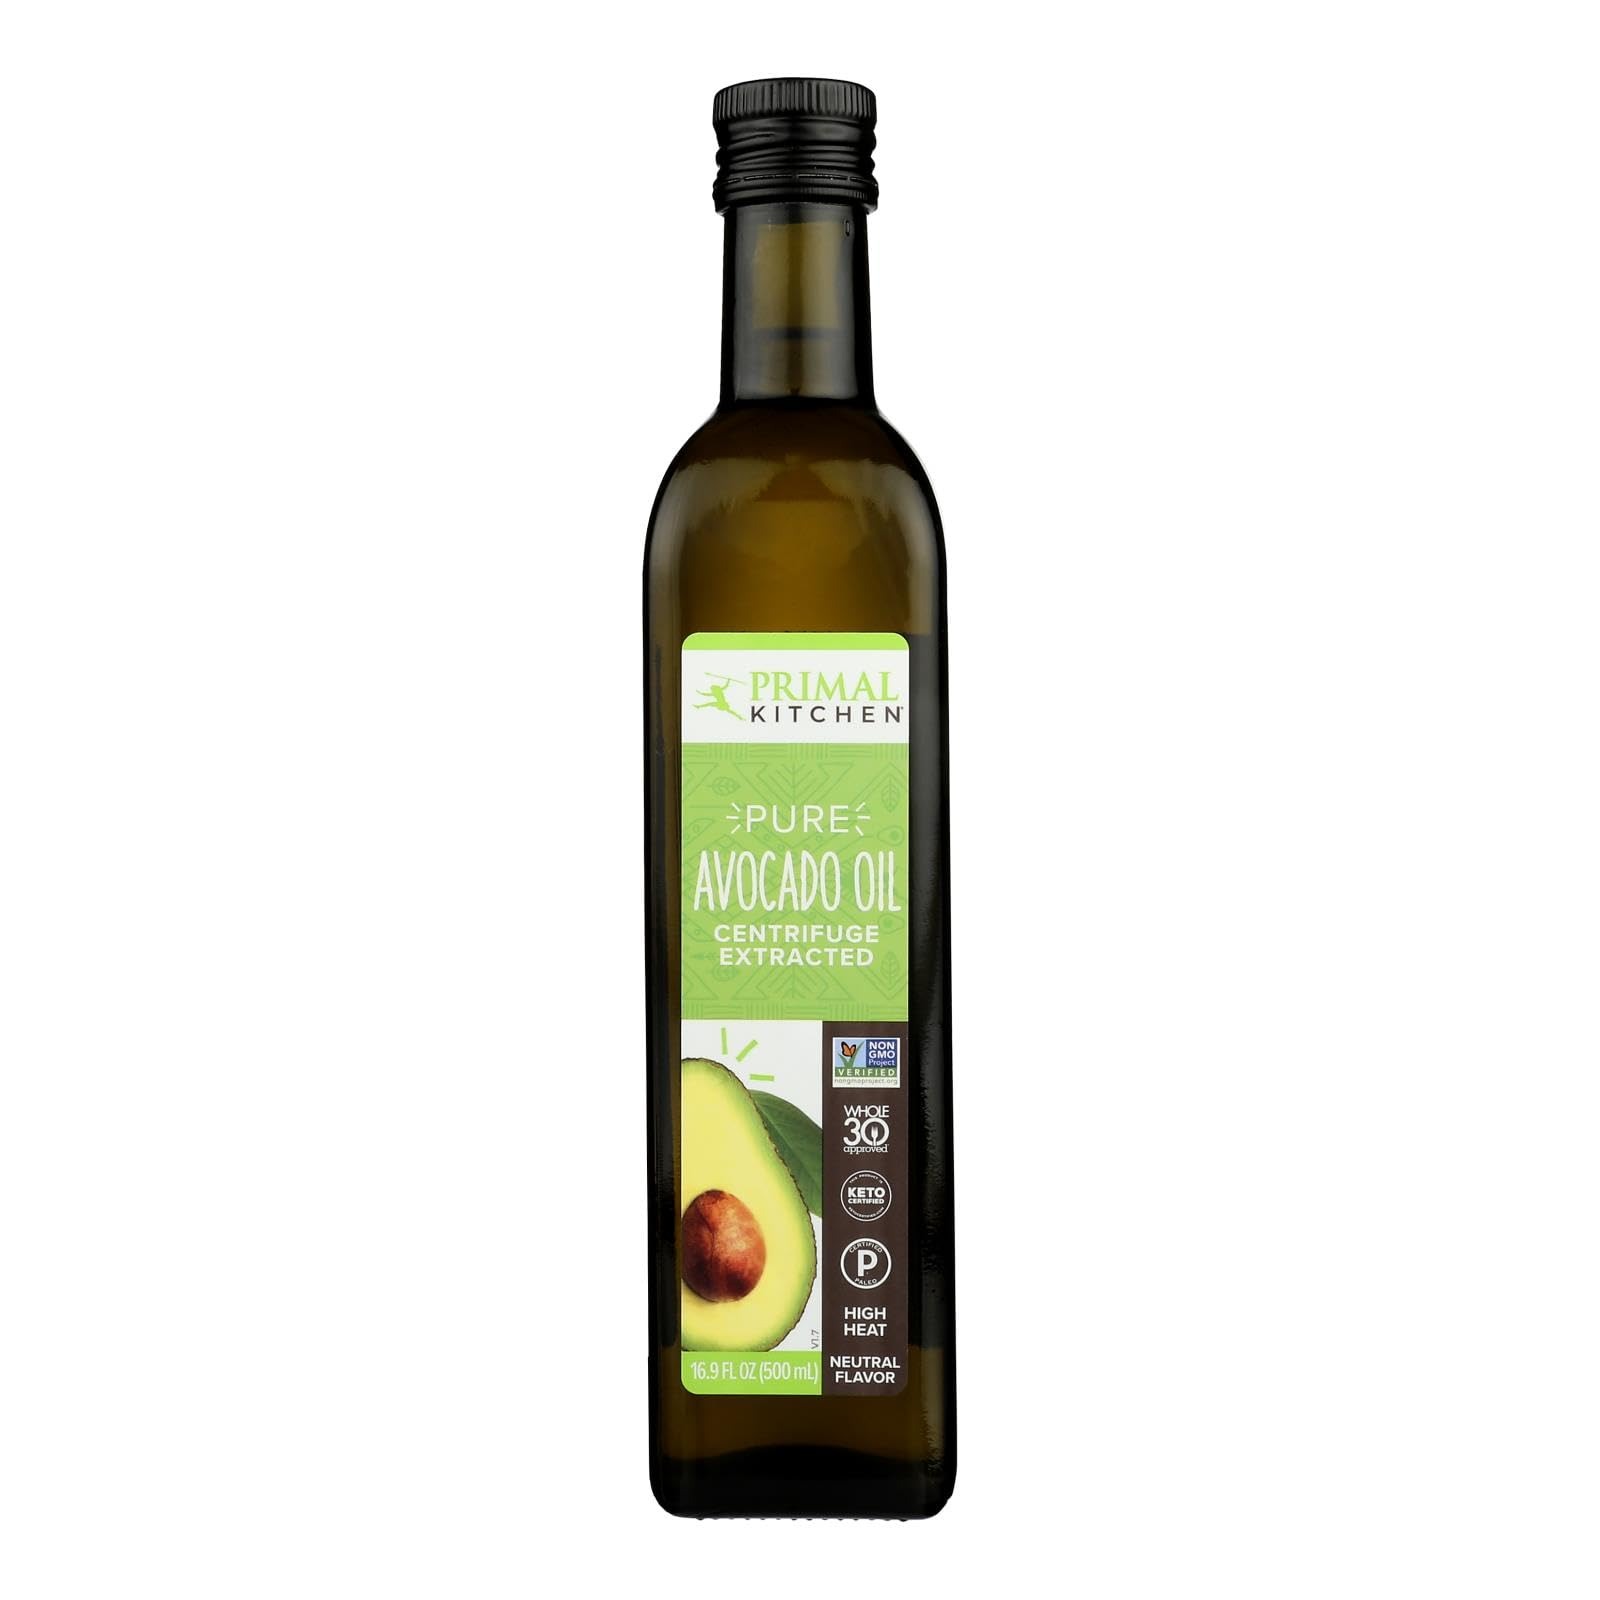
Item Name: Primal Kitchen Pure Avocado Oil, Whole30, High Heat, Keto & Paleo Friendly, Non-GMO, 16.9 Fluid Ounce (Pack of 6)
Bullet Point: Primal Kitchen Pure Avocado Oil, Whole30, High Heat, Keto & Paleo Friendly, Non-GMO, 16.9 Fluid Ounce (Pack of 6)
Value: 101.4
Unit: Fl Oz

Price: 109.99